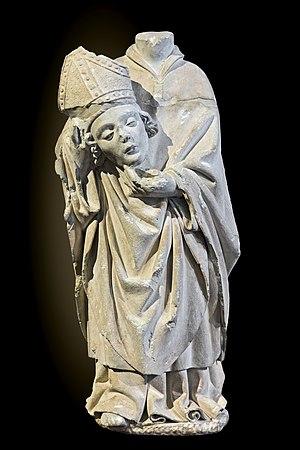
Une céphalophorie est un épisode où un personnage, généralement un saint décapité, dit céphalophore, porte la tête dans les mains et se met en marche.